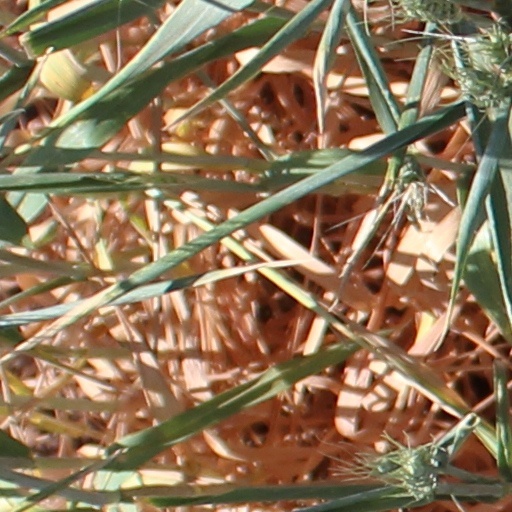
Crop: wheat